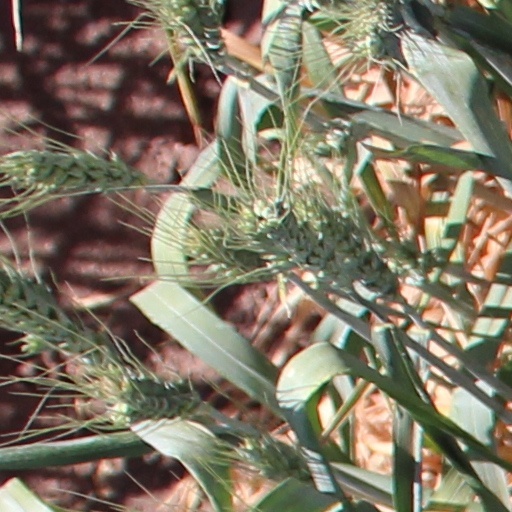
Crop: wheat